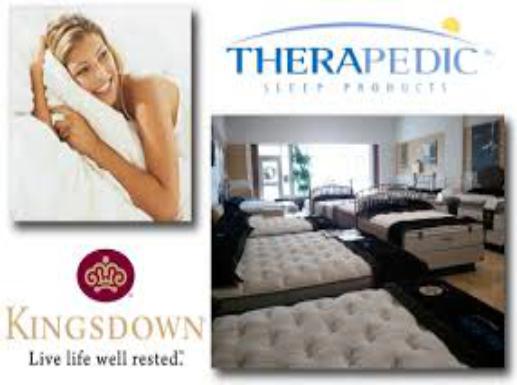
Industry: Necessities